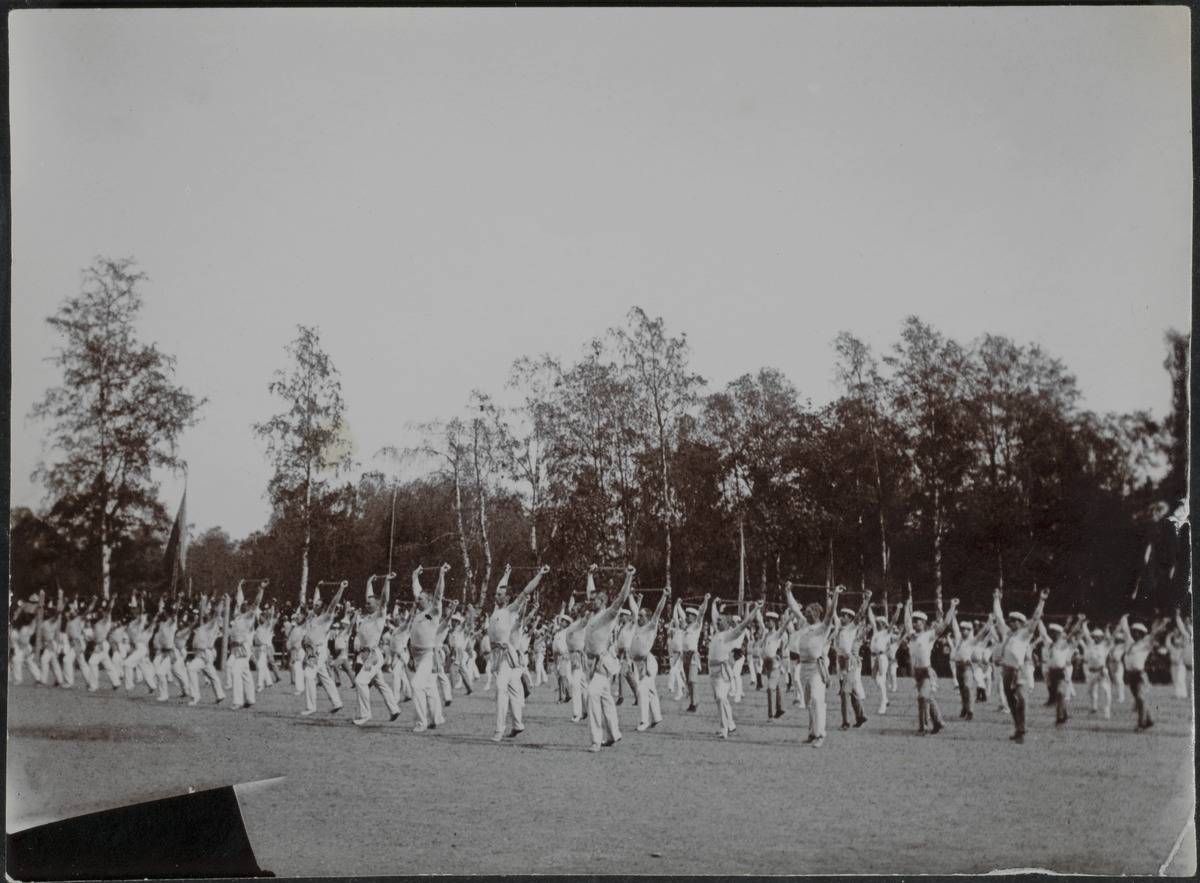
Voimistelujuhlat Helsingissä
sisällön kuvaus: Voimistelujuhlat Helsingissä. Joukko miehiä voimistelee. mustavalkoinen
Kuvaaja: Ståhlberg, Karl Emil, valokuvaaja
Ajankohta: kuvausaika 1894
Aiheet: voimistelu, esitykset, urheilijat, voimistelijat, ryhmät